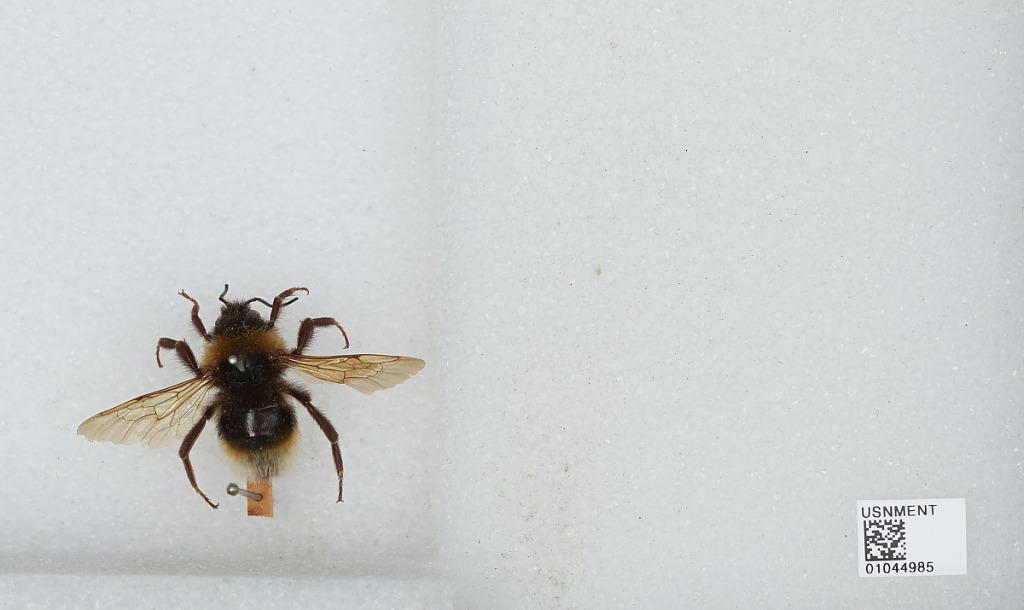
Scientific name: Bombus (Psithyrus) vestalis (Geoffroy)